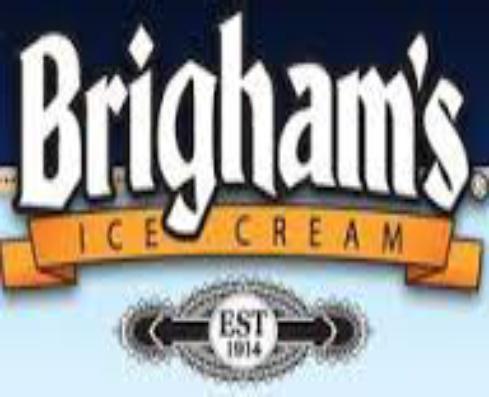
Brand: Brigham's Ice Cream
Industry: Food